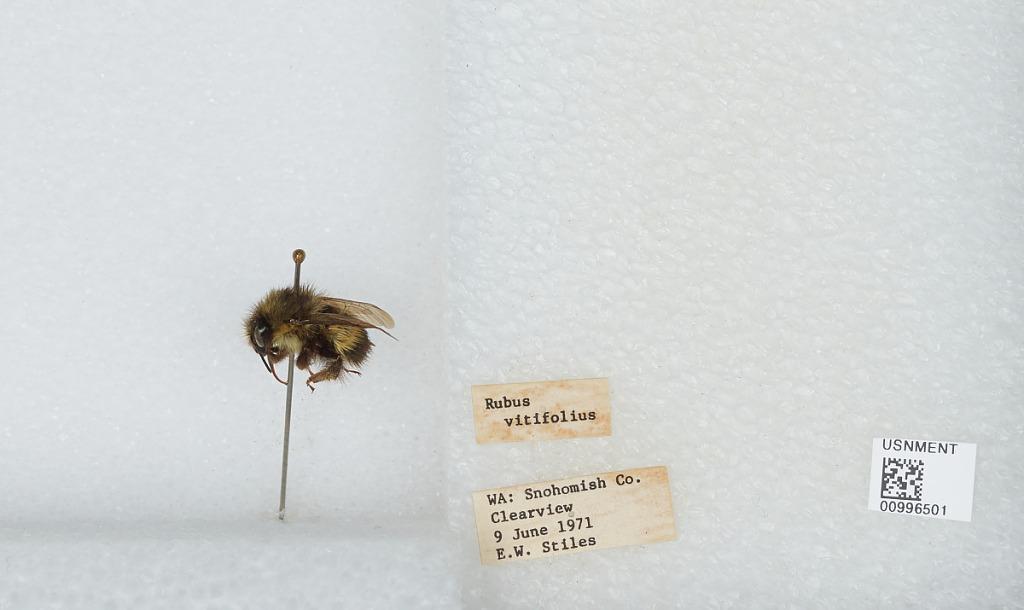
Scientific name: Bombus (Pyrobombus) flavifrons Cresson
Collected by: E. Stiles
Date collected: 1971-6-9
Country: United States
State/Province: Washington
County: Snohomish
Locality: Clearview
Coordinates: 47.8292, -122.145